Port Glasgow Upper railway station

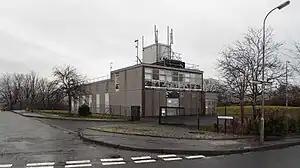
A telephone exchange now stands on the site

Port Glasgow Upper was a railway station serving Port Glasgow, Renfrewshire, Scotland, originally as part of the Greenock and Ayrshire Railway.